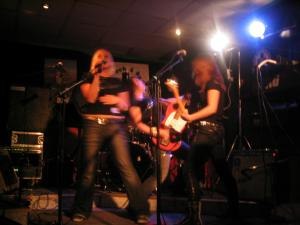
Namsos / Kultur / Rock
Electric Ladyland
Namsos er en by ved kysten, midt i Trøndelag fylke i Norge. Byen ligger helt inderst i Namsenfjorden, hvor lakseelven Namsen har sit udløb, deraf byens navn Namsens os.